Walking art

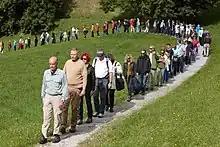
Hamish Fulton leads a public walk in September, 2013.

Carmen Papalia, a blind artist who creates participatory art, developed the work "Blind Field Shuttle" (2017) in which participants walk in a single-file line with their eyes closed, maintaining physical contact with one another, to follow Papalia on a guided walk. Simon Pope brings along one walker at a time for his series "Memorial Walks" (2007–2012). Participants were asked to view a landscape painting before walking and then to envision a particular tree from the painting on their walk, mentally transplanting it into the countryside. Mowry Baden creates interactive sculptures that guide the way the viewer walks through them. His work "K Walk" (1969) is a set of metal bars that perfectly match the gait of Baden's wife but impede anyone else who tries to walk through the sculpture.